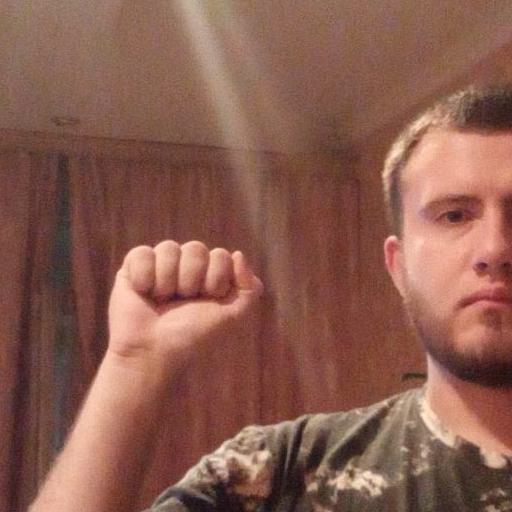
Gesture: fist